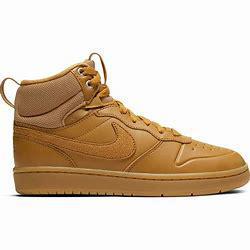
Brand: Nike
Model: Court Borough